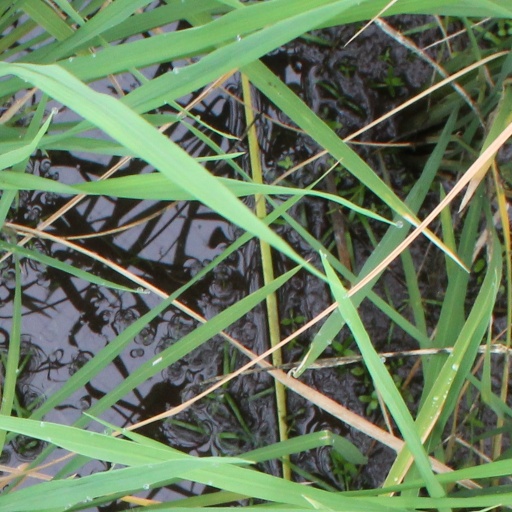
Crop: rice